West of Cimarron

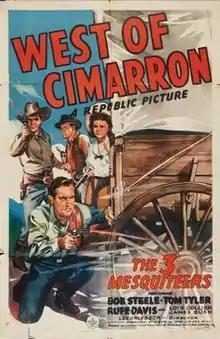
Film poster

West of Cimarron is a 1941 American Western "Three Mesquiteers" B-movie directed by Lester Orlebeck and starring Bob Steele, Tom Tyler, and Rufe Davis.